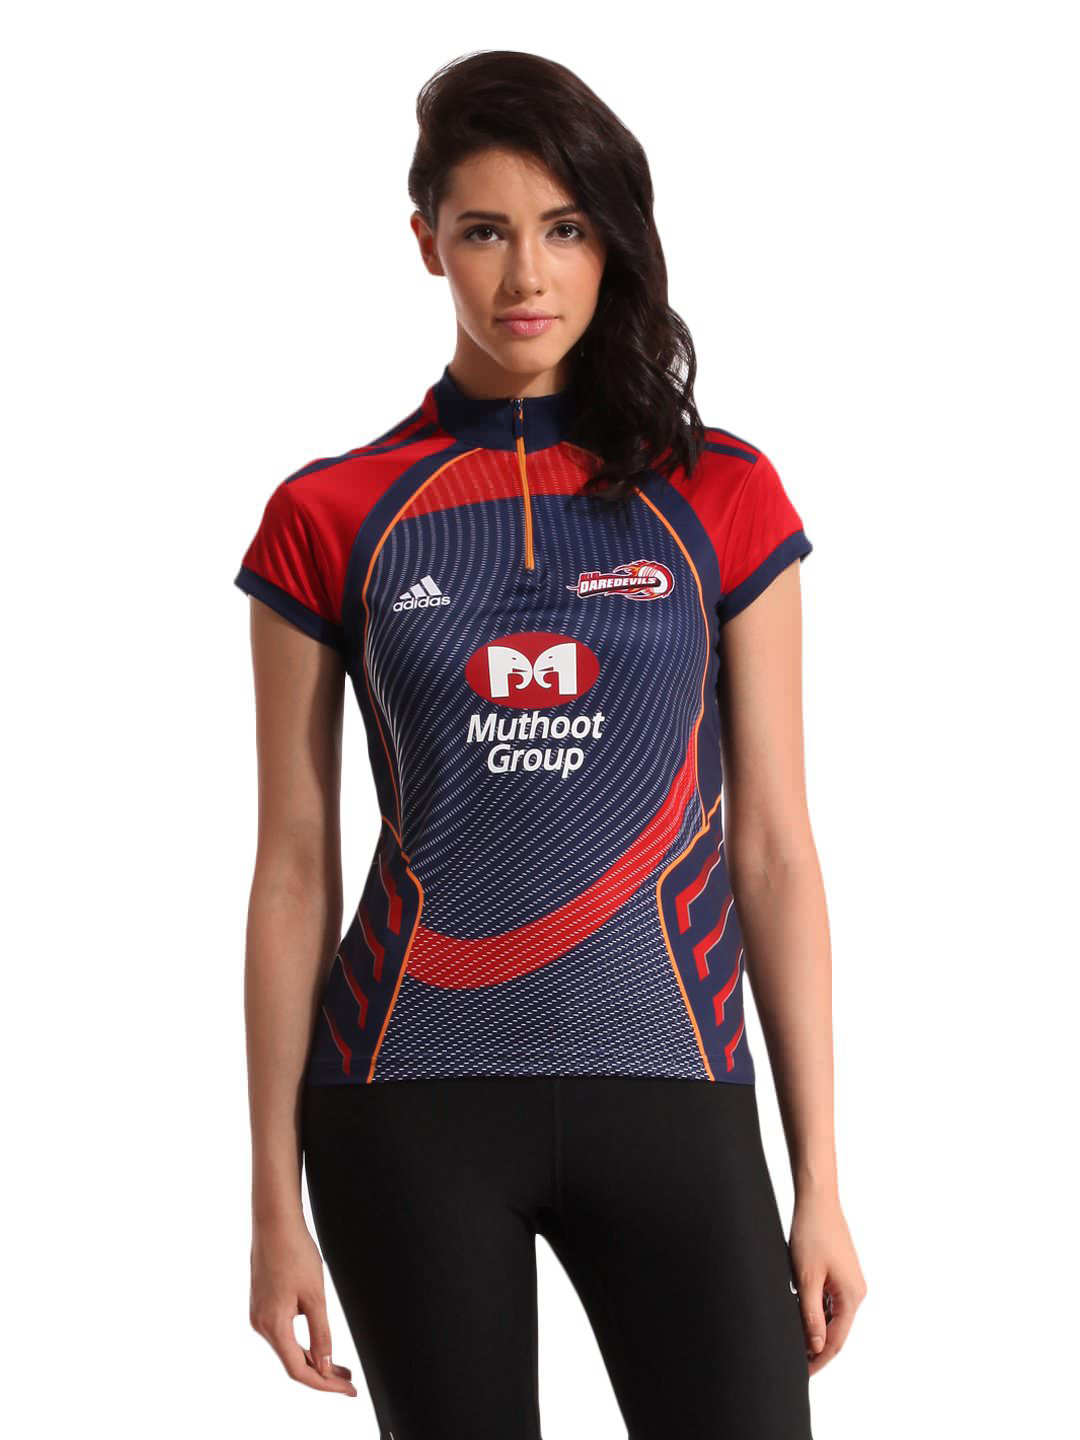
Delhi Daredevils Womens Match Jersey
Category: Apparel / Topwear / Tshirts
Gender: Women
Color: Blue
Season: Summer 2012
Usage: Sports